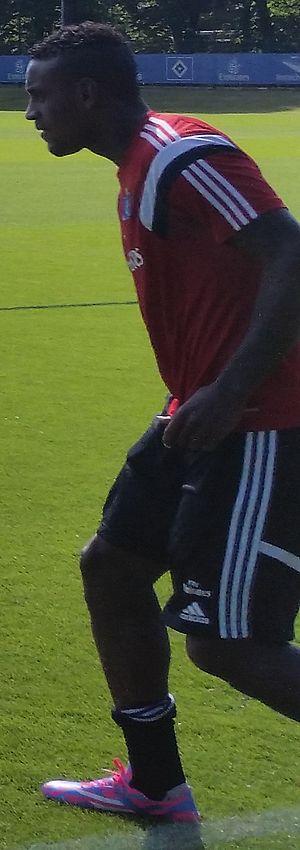
Cléber Janderson Pereira Reis, né le 5 décembre 1990 à São Francisco do Conde, est un footballeur brésilien. Il évolue au poste de défenseur central au Paraná Clube en prêt du Santos FC.